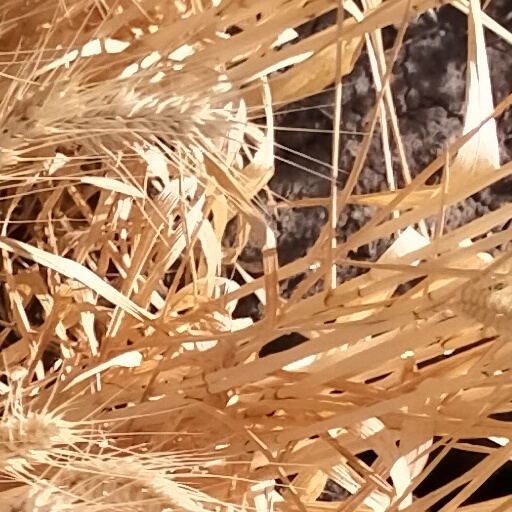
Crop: wheat